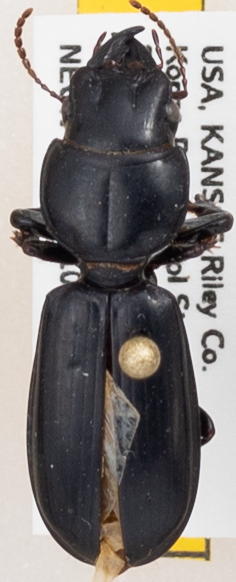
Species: Scarites subterraneus
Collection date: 2018-07-19
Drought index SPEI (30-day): -0.46
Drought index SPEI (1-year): -1.45
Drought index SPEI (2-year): -1.01